Kevin Smith

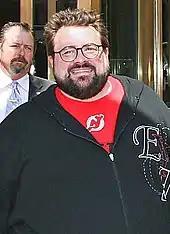
Smith at the 2008 Toronto International Film Festival

Smith then focused the spotlight on the two characters who had appeared in supporting roles in his previous four films. "Jay and Silent Bob Strike Back" featured an all-star cast, with many familiar faces returning from those four films. Affleck and Damon appear as themselves filming a mock sequel to "Good Will Hunting". The $20 million film earned $30 million at the box office and received mixed reviews from critics.